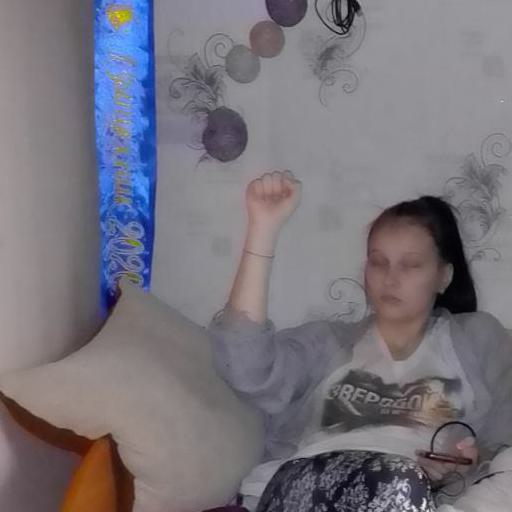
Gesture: fist